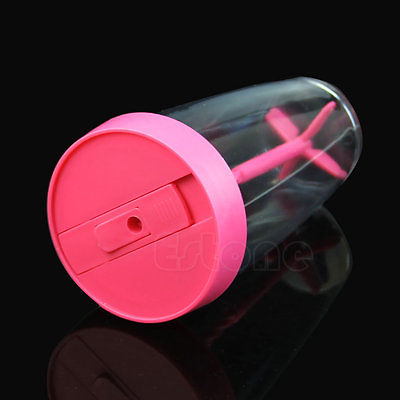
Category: mug